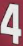
Number: 4